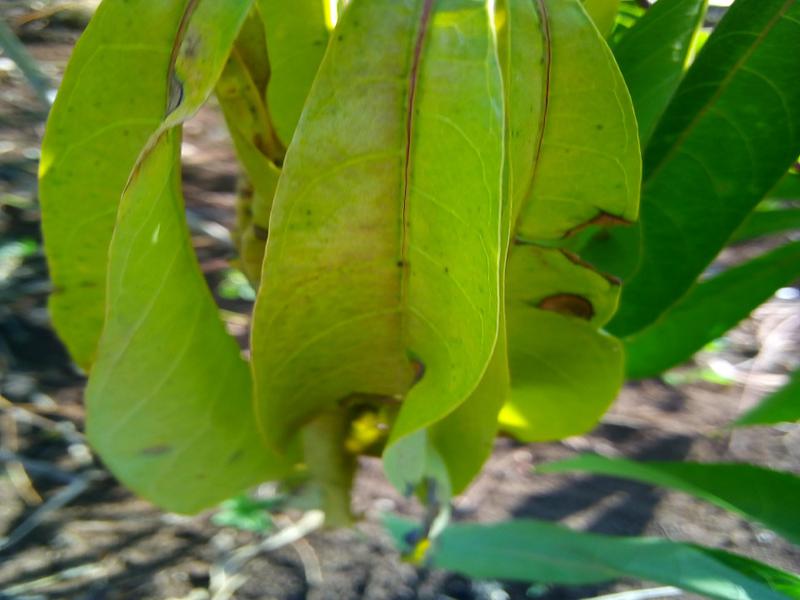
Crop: cassava
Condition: bacterial_blight